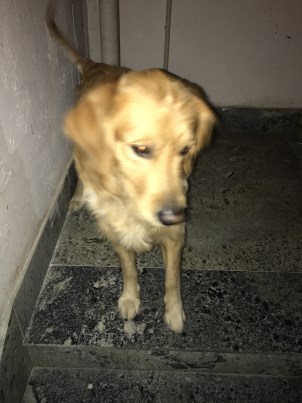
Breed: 5355-n000126-golden_retriever